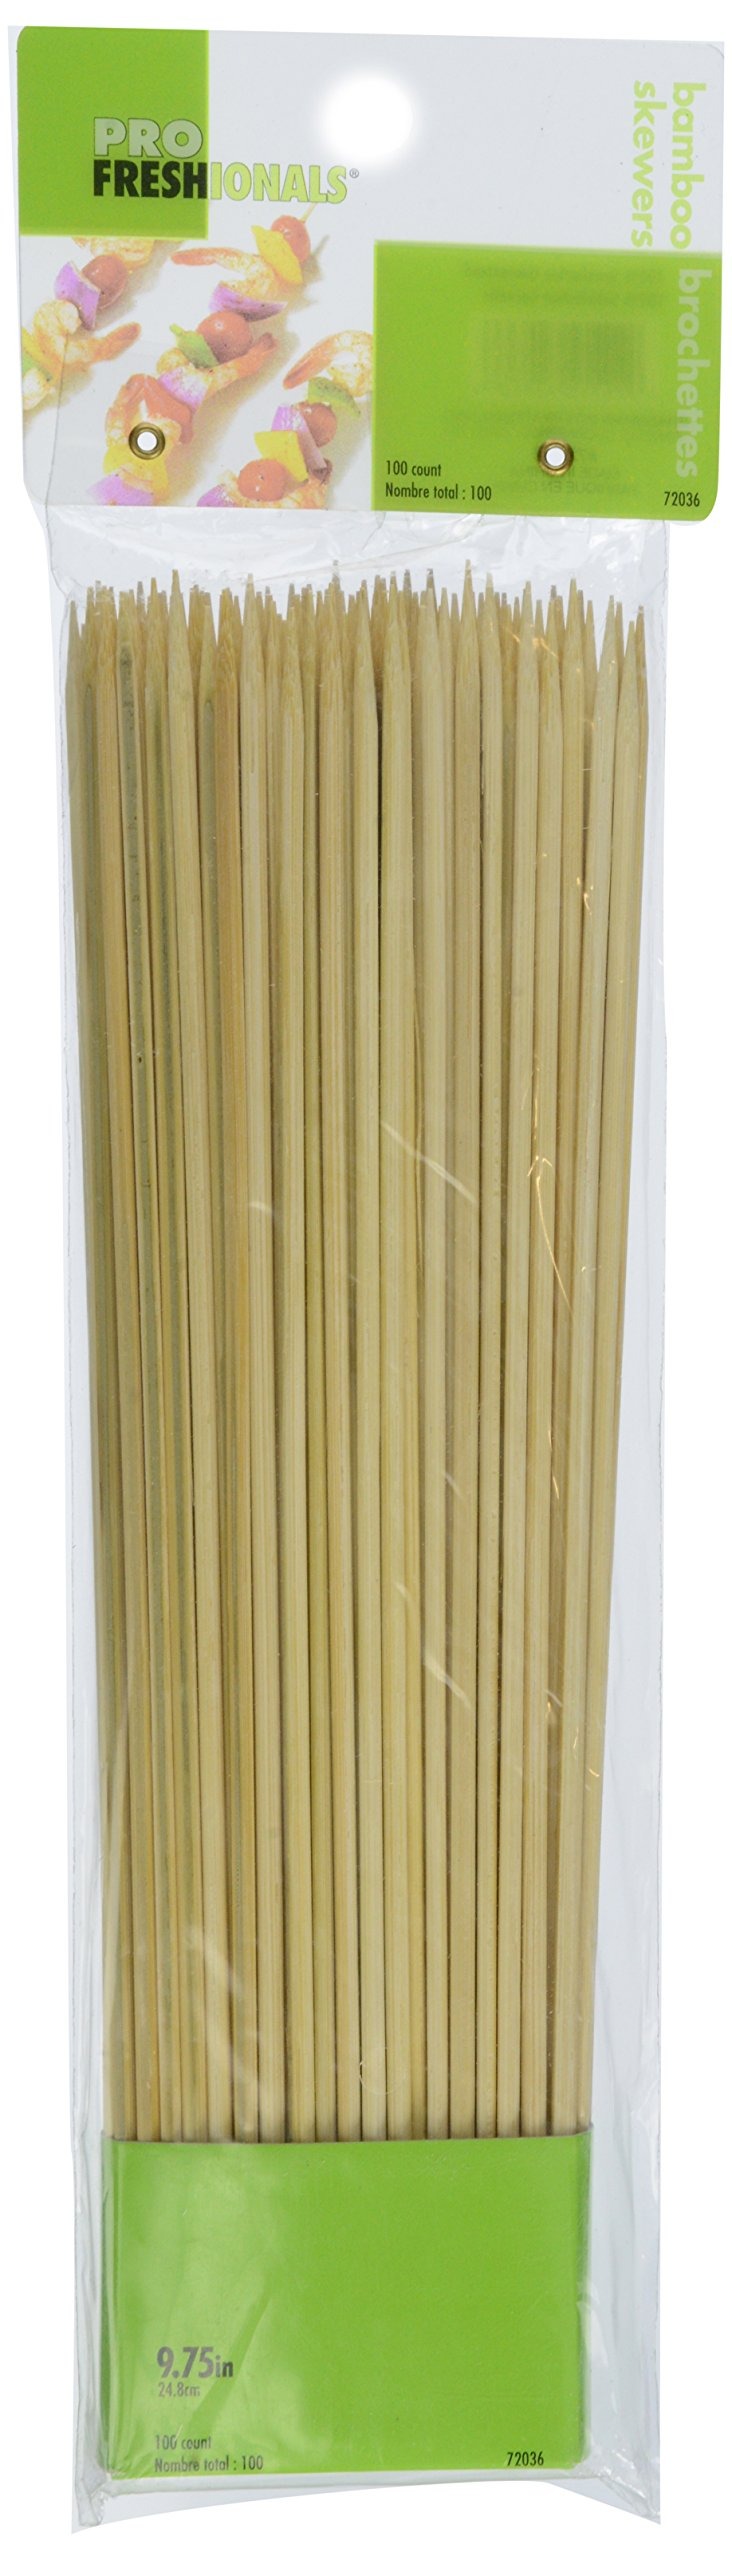
Item Name: Good Cook Pro 10 inch Bamboo Skewers, 100 ct
Bullet Point: Good Cook Pro 10 inch Bamboo Skewers, 100 ct
Value: 100.0
Unit: Count

Price: 13.21